Describe the emotion expressed in this image:  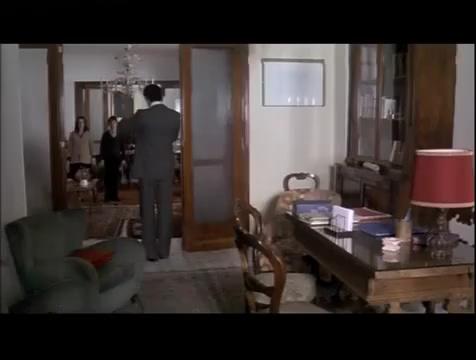
This person displays Fear, valence and arousal with high intensity.